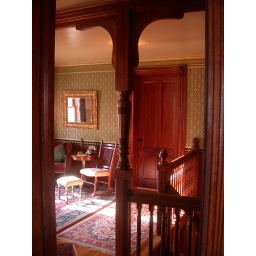
Second floor hall finished. Added gold to my black stripe on the first floor hall. Inspired by Mark Twain House.